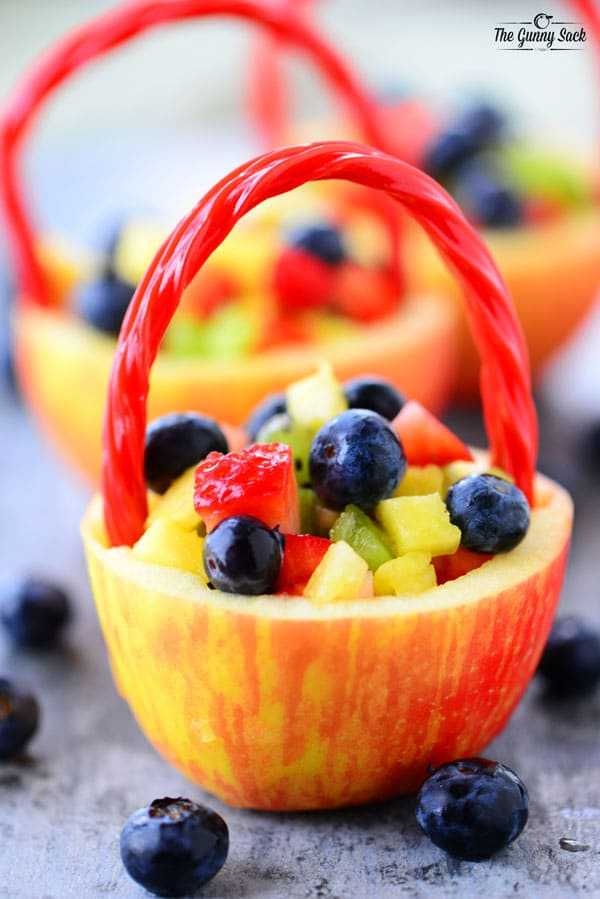
Label: Apple